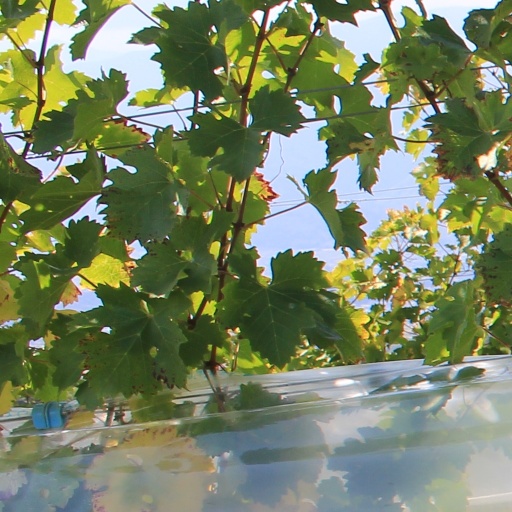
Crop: grape